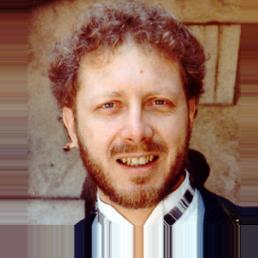
Age: 34